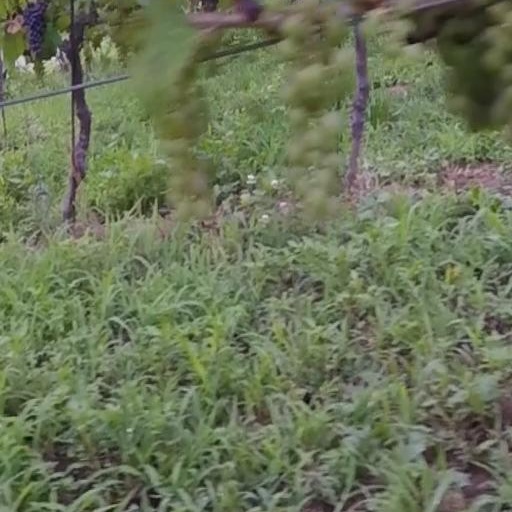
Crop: grape